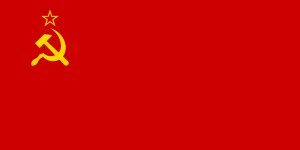
Sovjetunionens flag
Sovjetisk flag: 1:2 forhold